Rings of Power

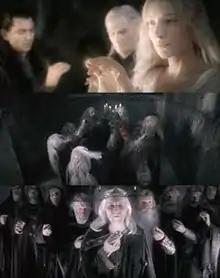
Rings of Power and their wearers as depicted in Peter Jackson's ""—The Three Rings being worn by the Elves Gil-galad, Círdan and Galadriel; The Dwarves raising their Seven Rings; The Nine Kings of Men wielding their Rings

Ralph Bakshi's 1978 animated film "The Lord of the Rings" begins with the forging of the Rings of Power and the events of the War of the Last Alliance against Sauron, all of which are animated in a silhouette against a red background using rotoscoping.